Donnezac

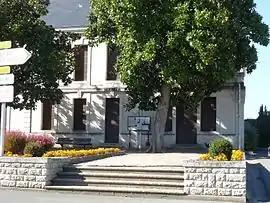
The town hall in Donnezac

Donnezac is a commune in the Gironde department in southwestern France.